Riley "Special" Wallace

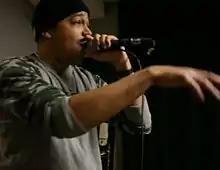
Special performing in 2015

Riley Wallace, known by the stage name Special, is a Canadian rapper. He has collaborated with rappers such as Craig G, El Da Sensei and Sadat X, among others.